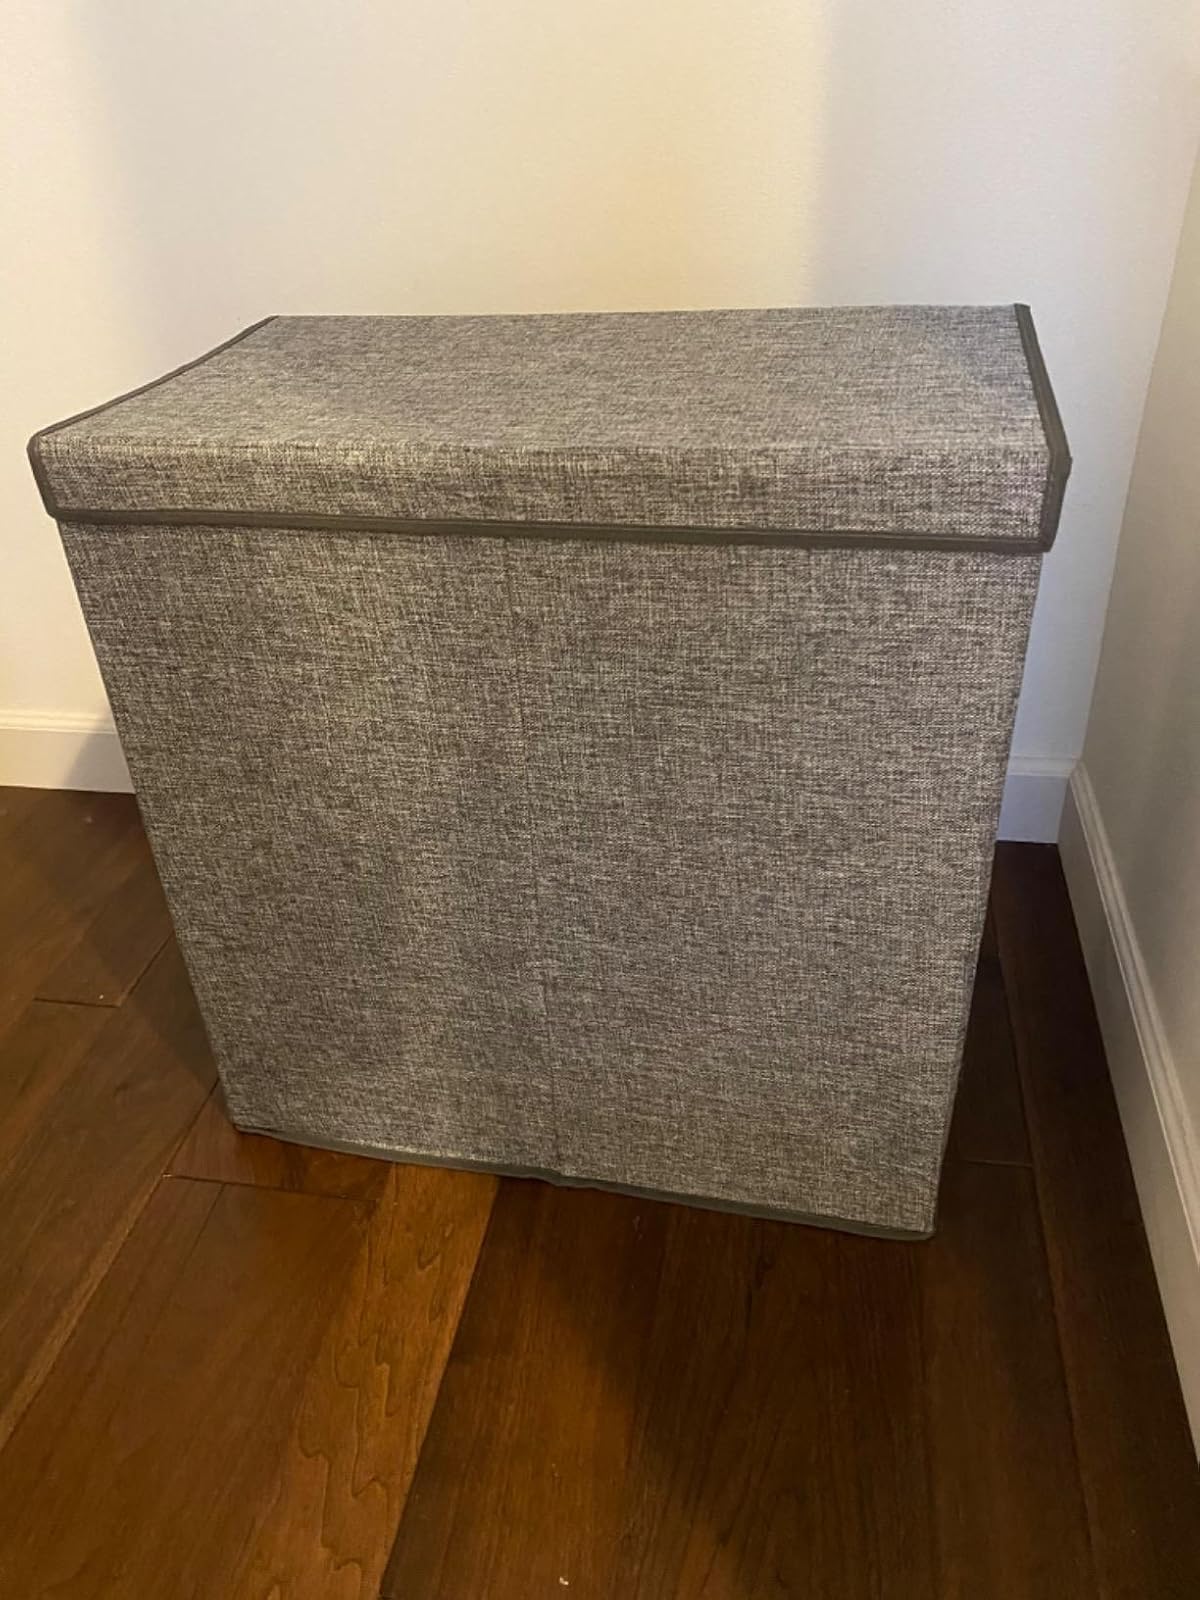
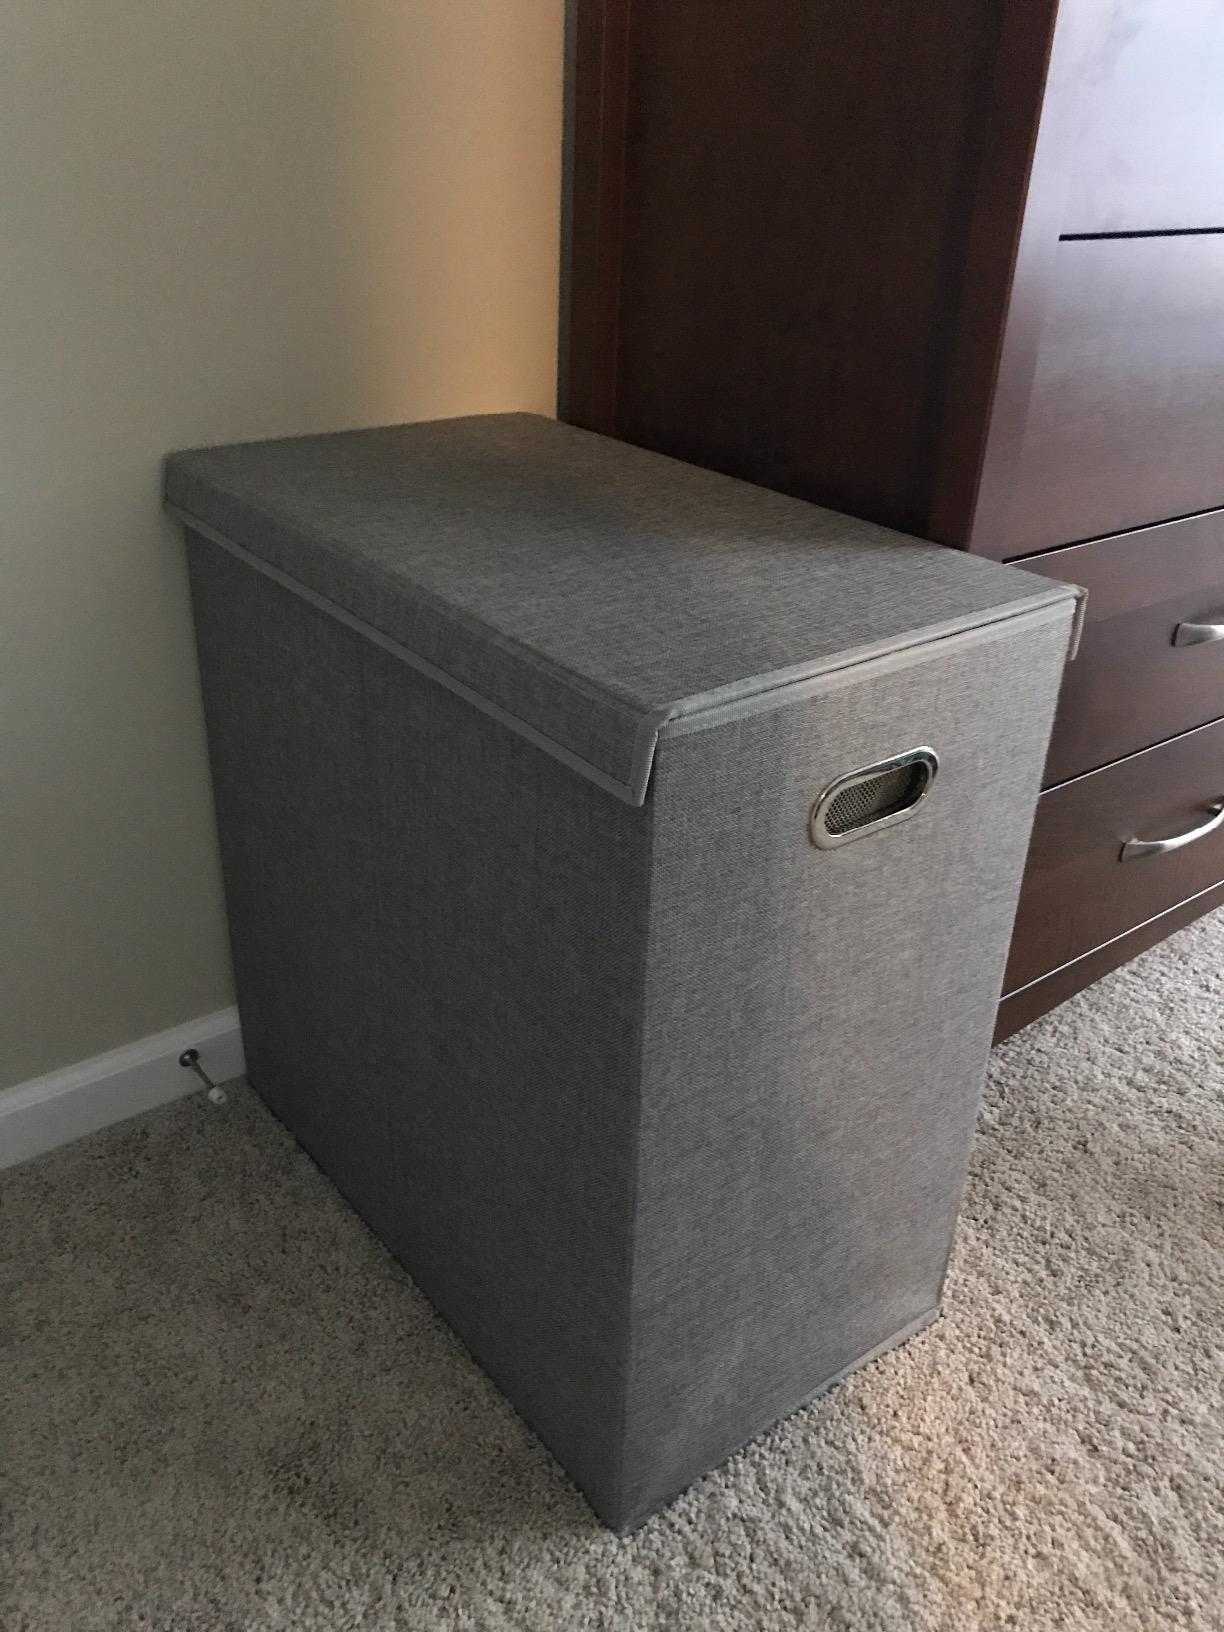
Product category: items_hamper
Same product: yes